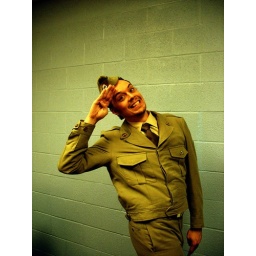
A person in a hat (alternative)